Nätti-Jussi

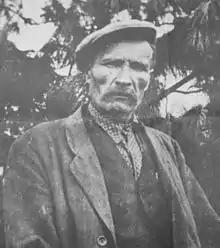
Nätti-Jussi

Juho Vihtori (Johan Viktor) Nätti (31 August 1890 – 4 August 1964), known as "Nätti-Jussi" (English: "Pretty-John") was a Finnish forest laborer. The stories told by Nätti made him a legendary figure, particularly in Lapland. Nätti was born to a six-member family in Karstula, Central Finland, in August 1890. His parents were log driver Juho Nätti and hostess Maija Nätti. He had three sisters. Nätti migrated with other members of his family to the Northern logging sites, and worked there for most of his life. He was a well-known lumberjack who was known in Tervola, Pisa, Muurola and Rovaniemi.